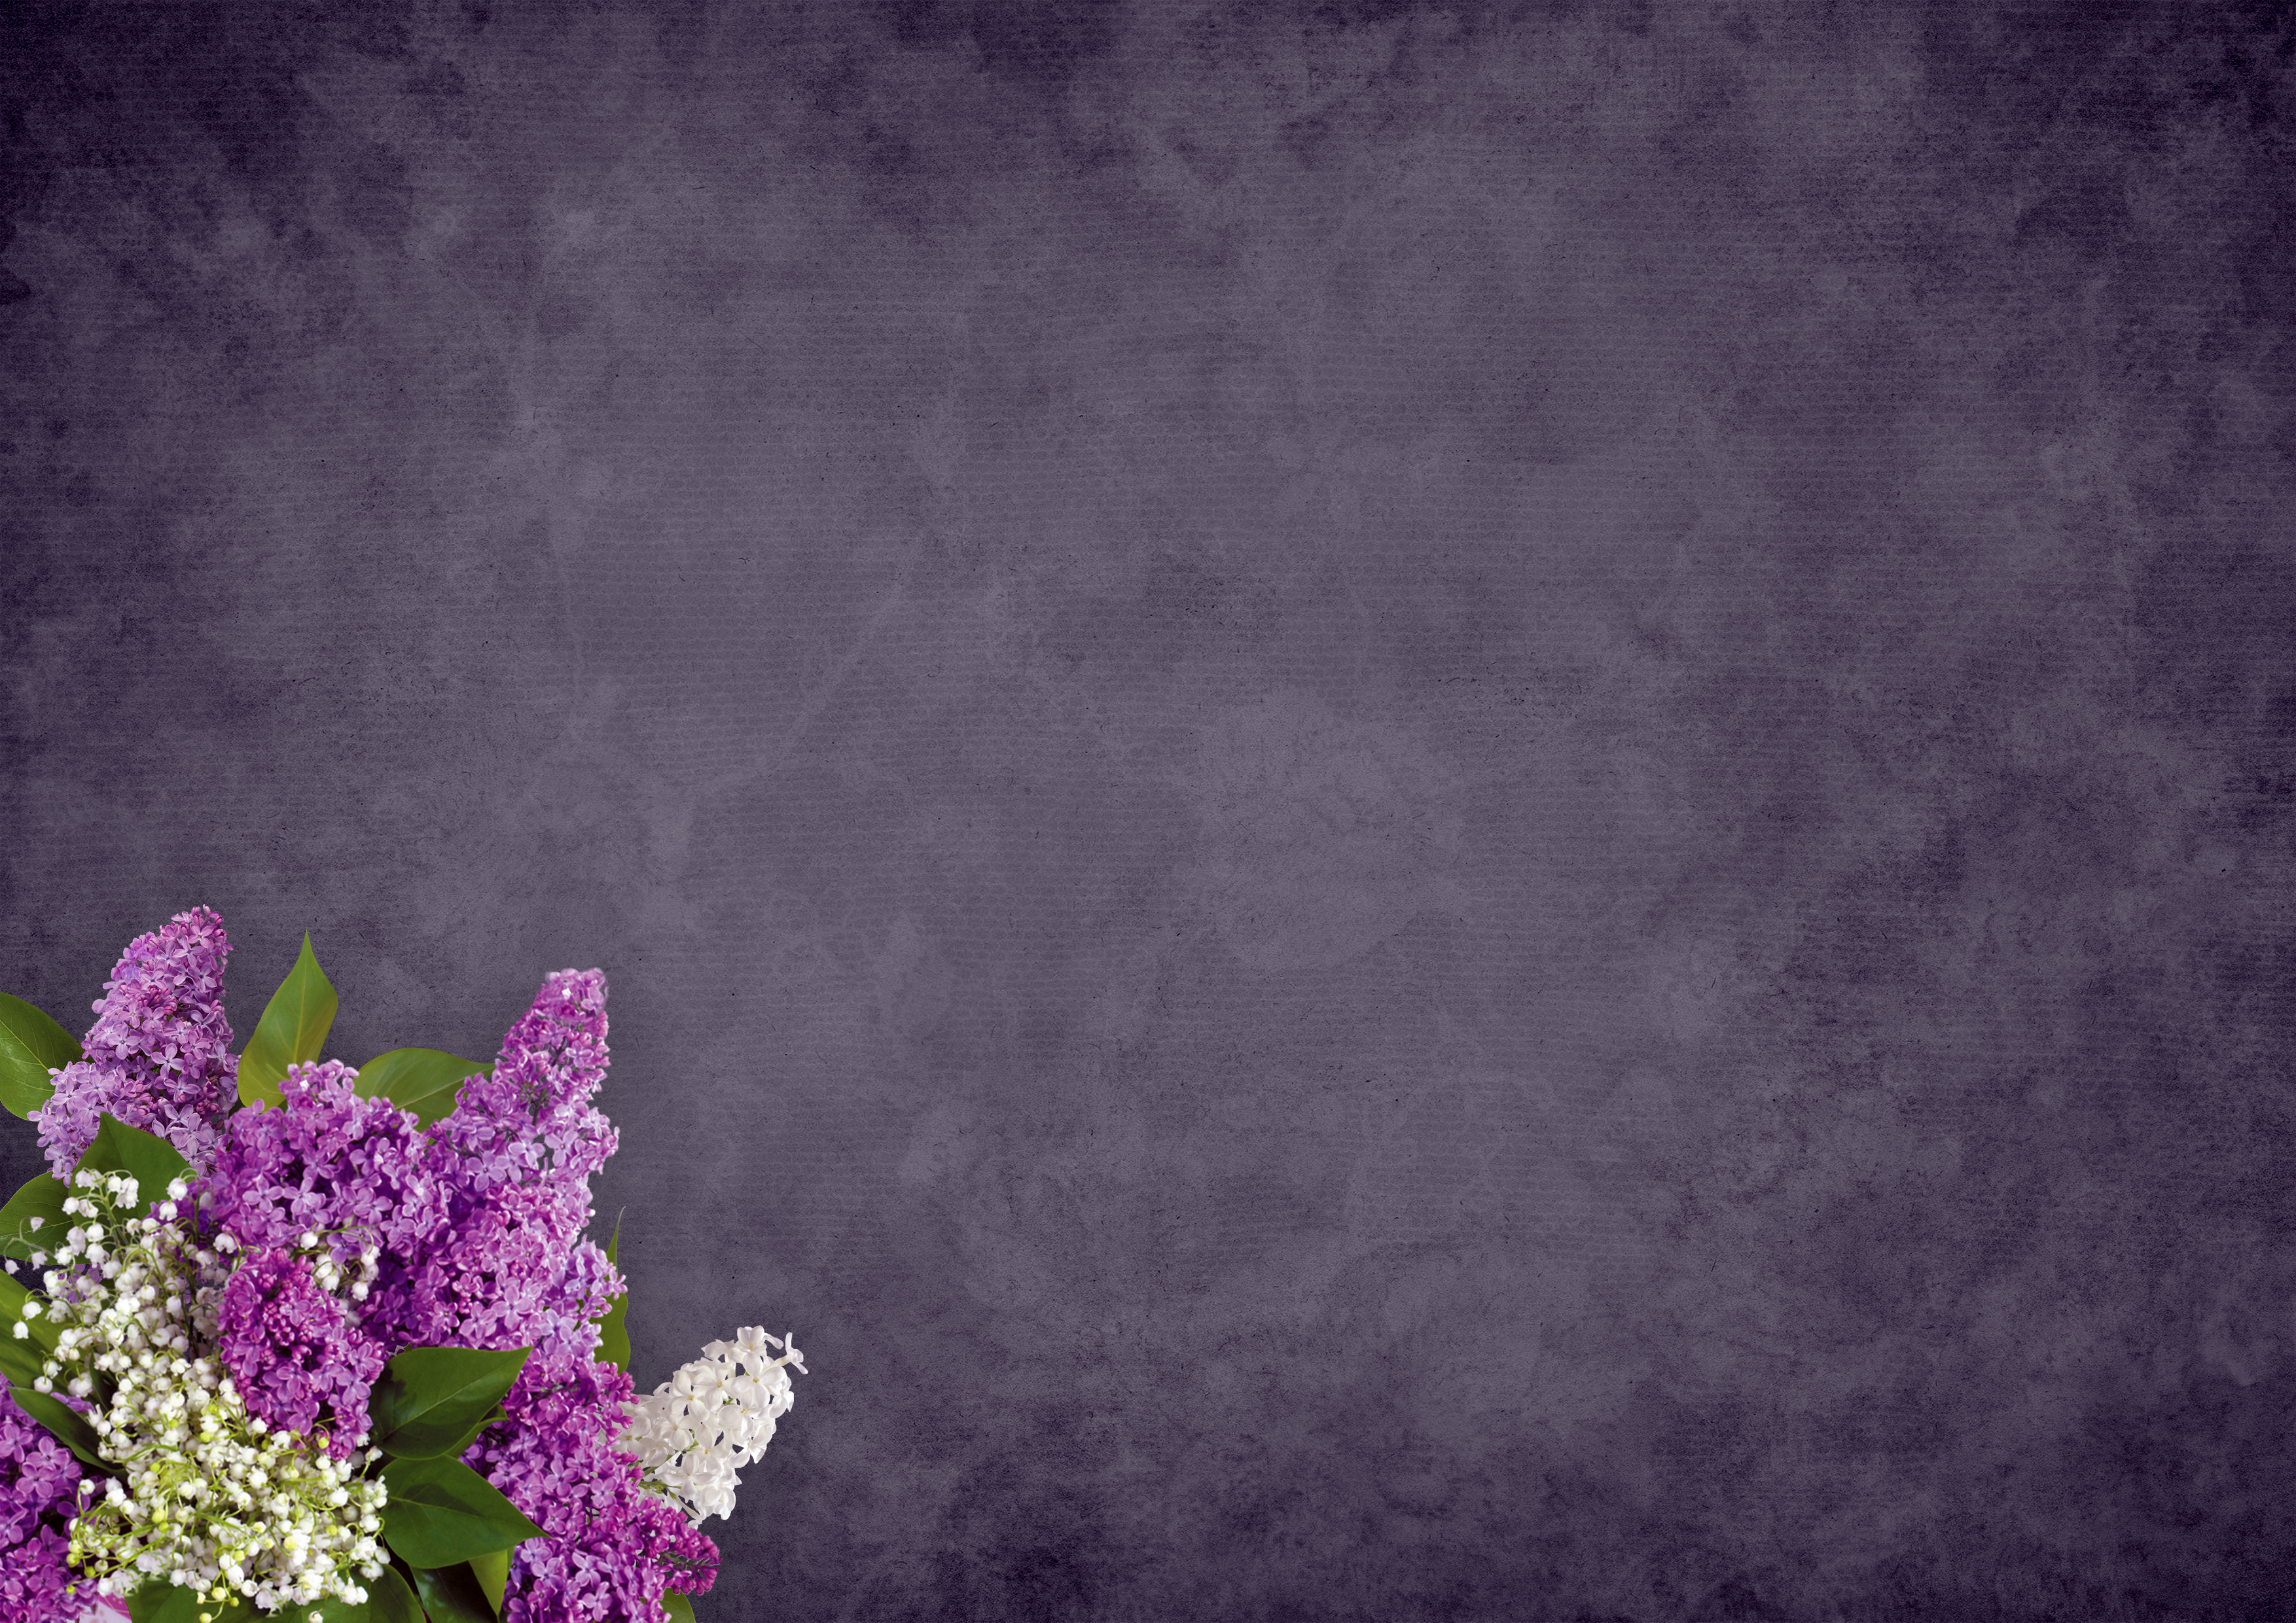
background picture, flowers, pattern, paper, floral, romantic, congratulations, birthday, greeting card, hearty, decorative, vintage, text space, lilac, noble, invitation, love, friendship, purple, digital card, violet, sky, flower, atmosphere, flora, computer wallpaper, still life photography, grass, petal, wallpaper